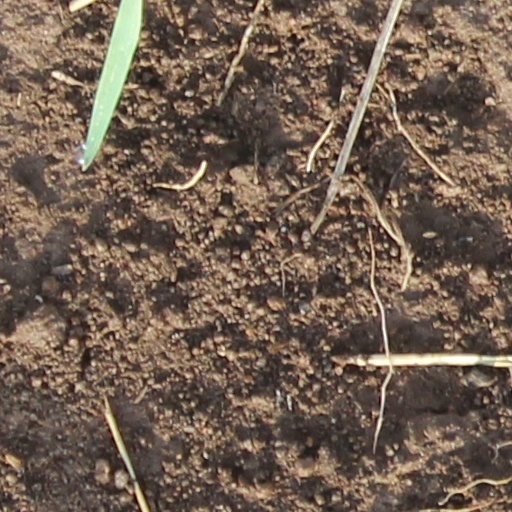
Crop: wheat